Presidency of Nayib Bukele

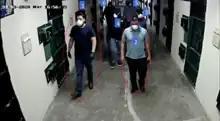
Video surveillance footage in a prison, reportedly of Osiris Luna "(left, 1)" during negotiations with gangs in March 2020

Phase two of the plan, known as "opportunity", began in July 2019 and called for the creation of programs and initiatives to prevent youths predisposed to crime from engaging in criminal activity. The programs and initiatives included creating scholarships, building schools and sports centers, and improving healthcare. Bukele established the Social Fabric Revitalization Unit to implement the phase. Phase three, known as "modernization", began in August 2019 and called for the improvement of equipment used by the country's security forces; it included issuing new weapons, gear, helicopters, and drones to the security forces. Phase four, known as "incursion", began in July 2021 when the security forces began patrolling areas with a high gang presence that were considered difficult to access.